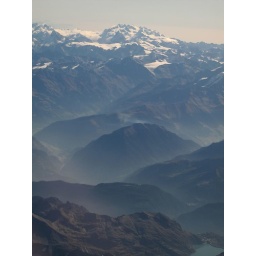
View of Mont Blanc in the French Alps from an aeroplane window